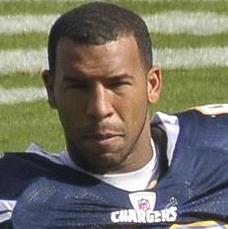
Age: 26